Ohio State School for the Blind

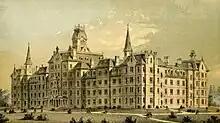
A lithograph image of an early Ohio State School for the Blind building. The full building is shown at an angle and highlights its architectural characteristics.

The Ohio Institution for the Education of the Blind building was constructed in 1874 in downtown Columbus on Parsons Ave. Later it became the headquarters for the Ohio State Highway Patrol, and is now home to the Columbus Public Health offices. In the early 1900s, the Ohio Institution for the Education of the Blind became known as the Ohio State School for the Blind. In the mid-1950s the school moved to its current location at 5220 N. High St on the ground of a defaulted golf course. Over its history, the school has seen a vast change in its population and demographics, originally housing a majority of single disability student to now educating students with a variety of abilities.